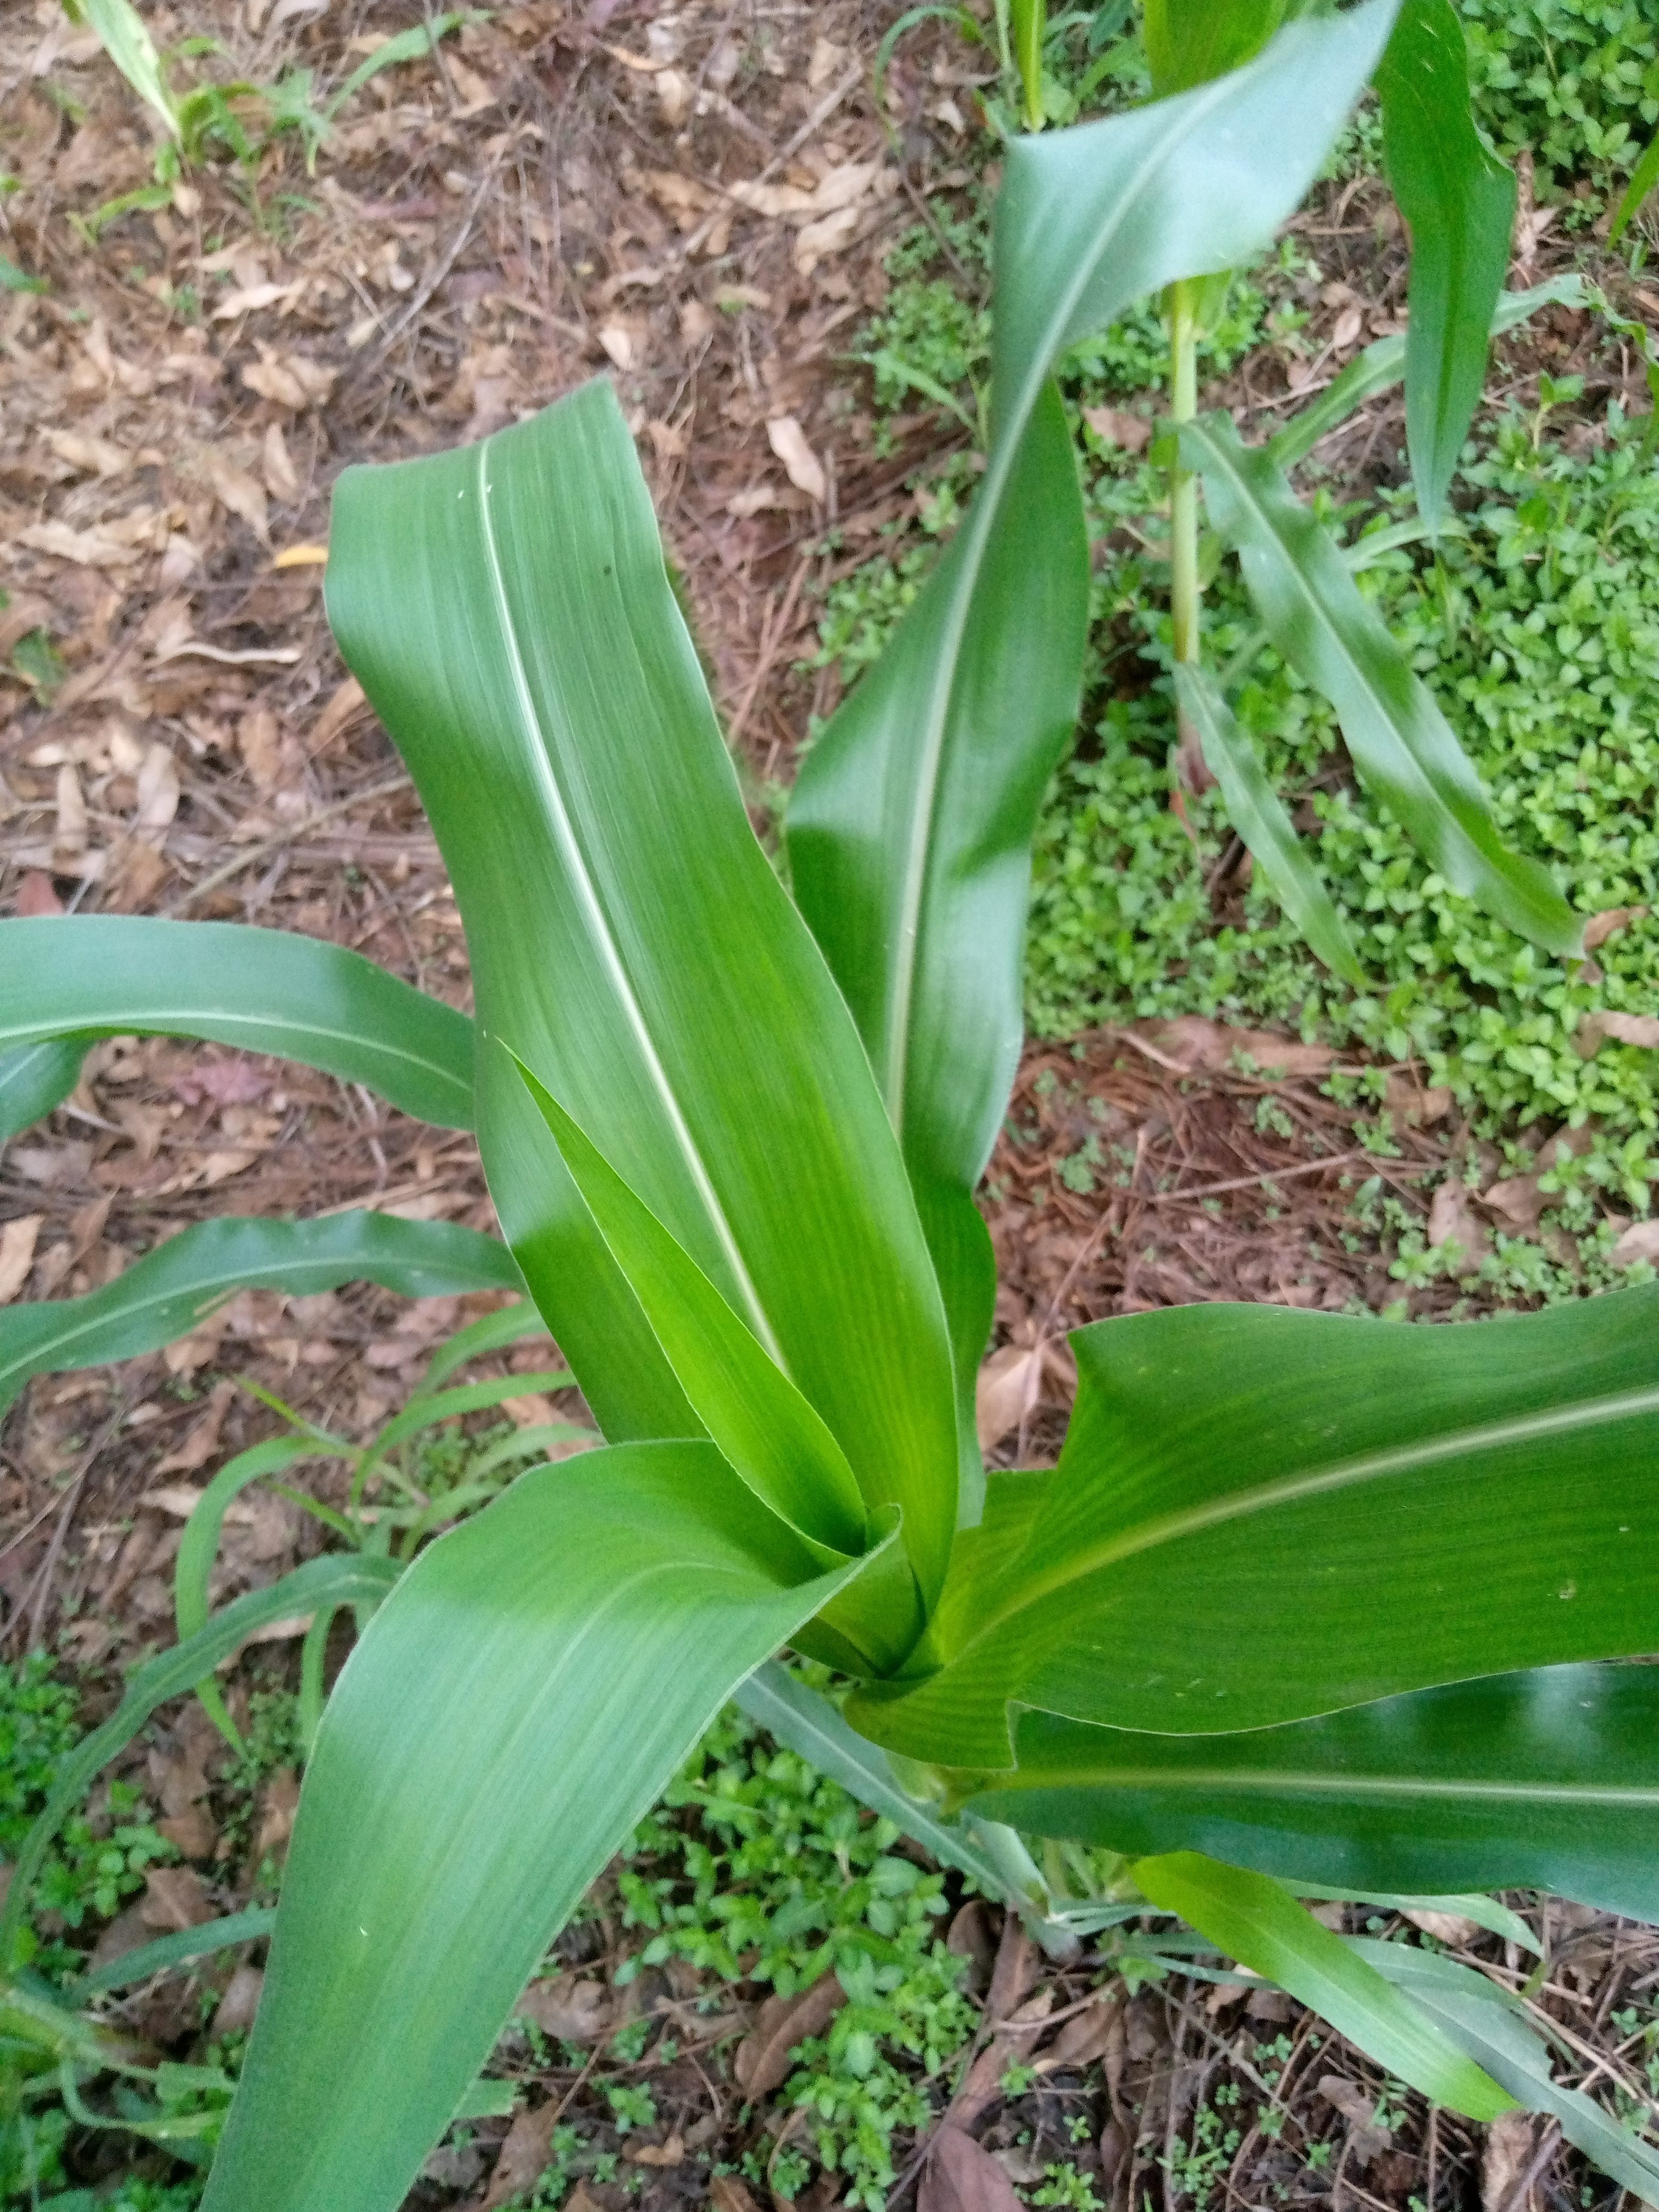
Label: healthy